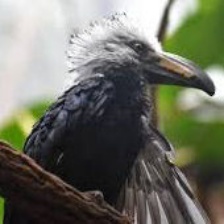
Species: WHITE CRESTED HORNBILL
Scientific name: TROPICRANUS ALBOCRISTATUS
ImageNet parent category: hornbill